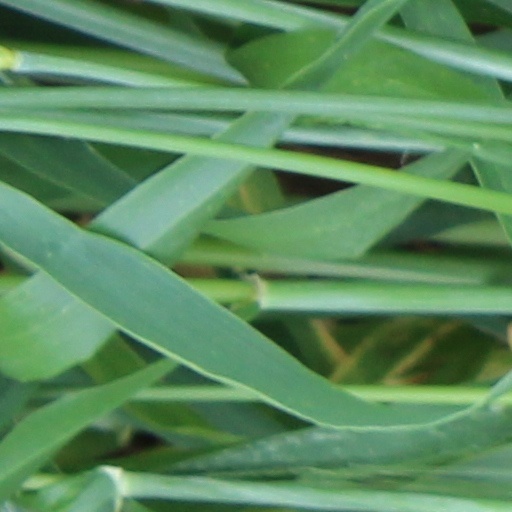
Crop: wheat